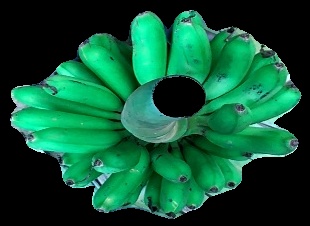
Variety: rasbale
Grade: grade1